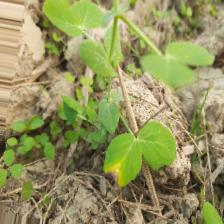
Label: Ascochyta blight